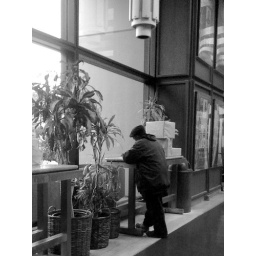
Taken while I was in line to mail my box of Hawaii clothes to Ohio.